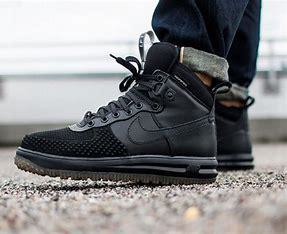
Brand: Nike
Model: Lunar Force 1 Duckboot